Ferdowsi millennial celebration

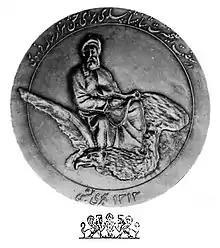
Ferdowsi millennial celebration commemorative medal.

The Ferdowsi millennial celebration was a series of celebrations and scholarly events in the year 1934 to commemorate the thousandth anniversary of Ferdowsi's birth. The Ferdowsi millennial was held at the initiative of Reza Shah Pahlavi and was announced at the beginning of the year by the government of Iran. The Millennial Congress convened for five days, from 2 to 6 October 1934, in Tehran, and more than eighty notable European and Iranian scholars attended the congress. The celebrations lasted for nearly a month.